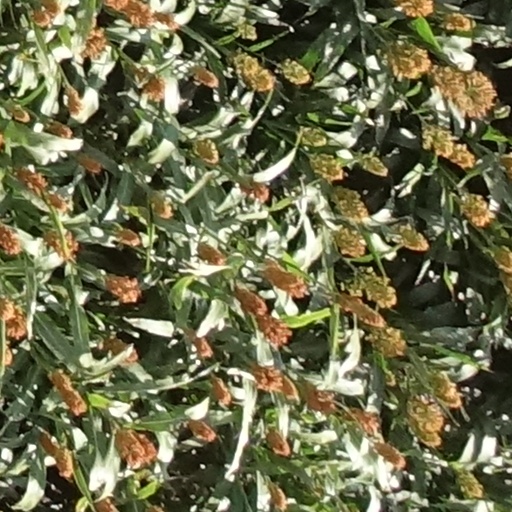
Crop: sorghum